John Dooly

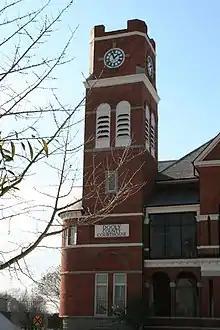
The Dooly County Courthouse in Vienna, Georgia. The county was named so in recognition of John Dooly's efforts

Colonel John Dooly (1740 – 1780), born in Wilkes County, Georgia, of Irish parentage, about 1740. Was an American Revolutionary War hero. He commanded a regiment at the Battle of Kettle Creek in 1779 and was killed at his home by Tories in 1780.